Background of the Winter War

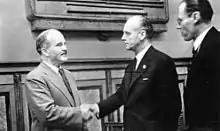
Vyacheslav Molotov and Joachim von Ribbentrop signed the non-aggression treaty between Germany and the Soviet Union in Moscow.

In April 1938, a junior diplomatic official, Boris Yartsev, contacted Finnish Foreign Minister Rudolf Holsti and Prime Minister Aimo Cajander and stated that the Soviets did not trust Germany and that war was considered to be possible between the two countries in which Germany might use Finland as a base for operations against the Soviet Union. The Red Army would not wait passively behind the border but would rather "advance to meet the enemy".